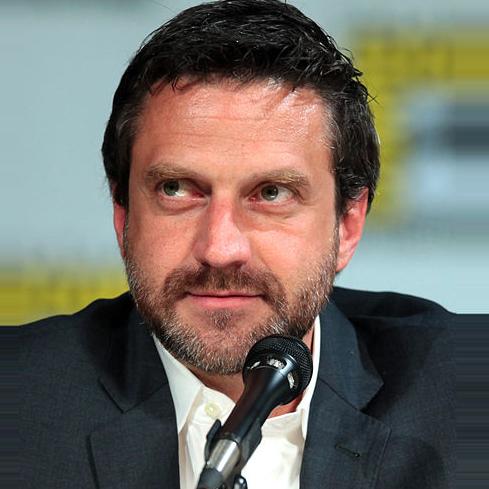
Age: 43